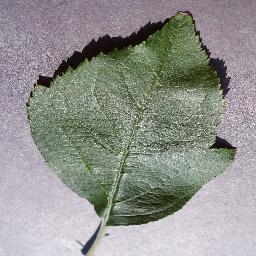
Label: Apple___healthy